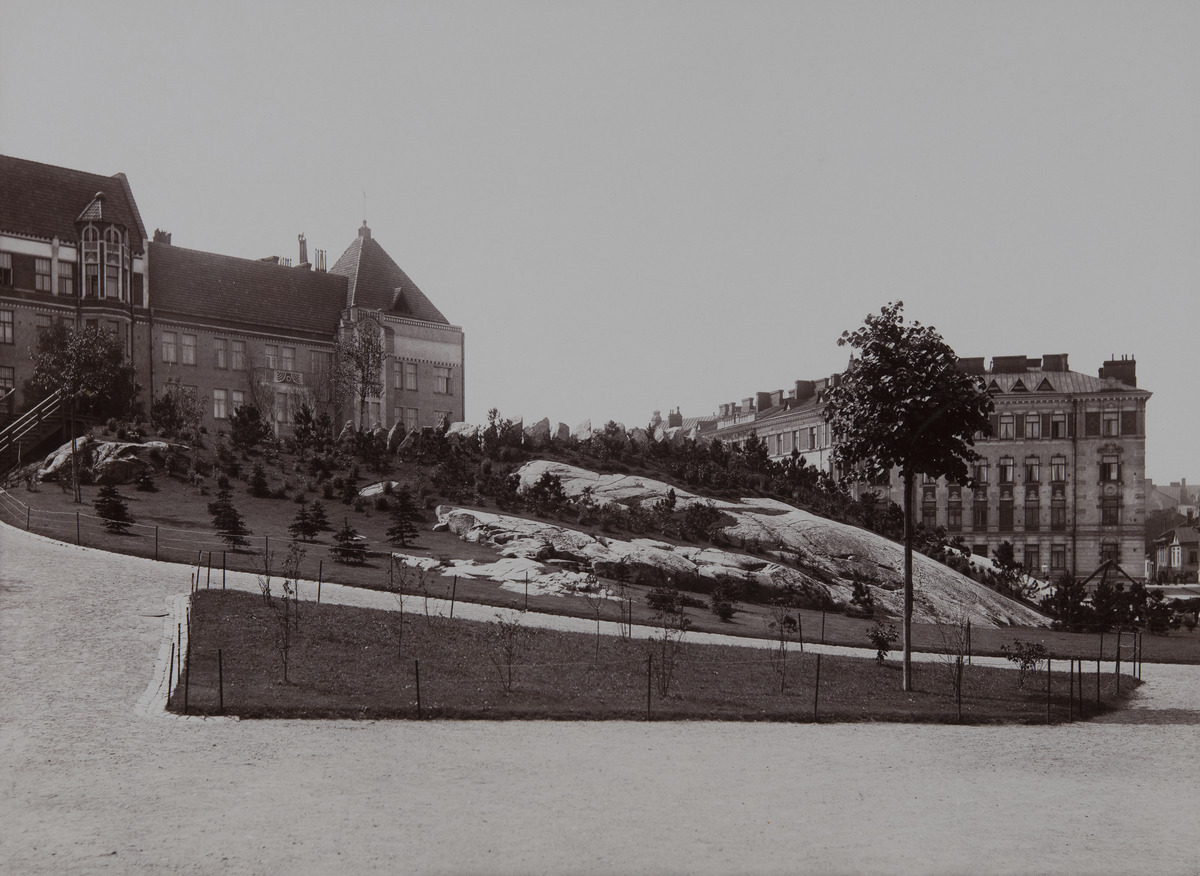
Johanneksen kirkon kalliopuutarha
sisällön kuvaus: Johanneksen kirkon kalliopuutarha. Taustalla vasemmalla Johanneksentie 4 ja 6, oikealla Laivurinrinne 2. mustavalkoinen
Ajankohta: kuvausaika 1908 jälkeen
Paikka: Suomi, Uusimaa, Helsinki, Ullanlinna Helsinki, Johanneksenpuisto. Johanneksentie 4, 6. Laivurinrinne 2
Aiheet: kalliot, puistot, polut, istutukset, rakennukset, kivirakennukset, asuinrakennukset